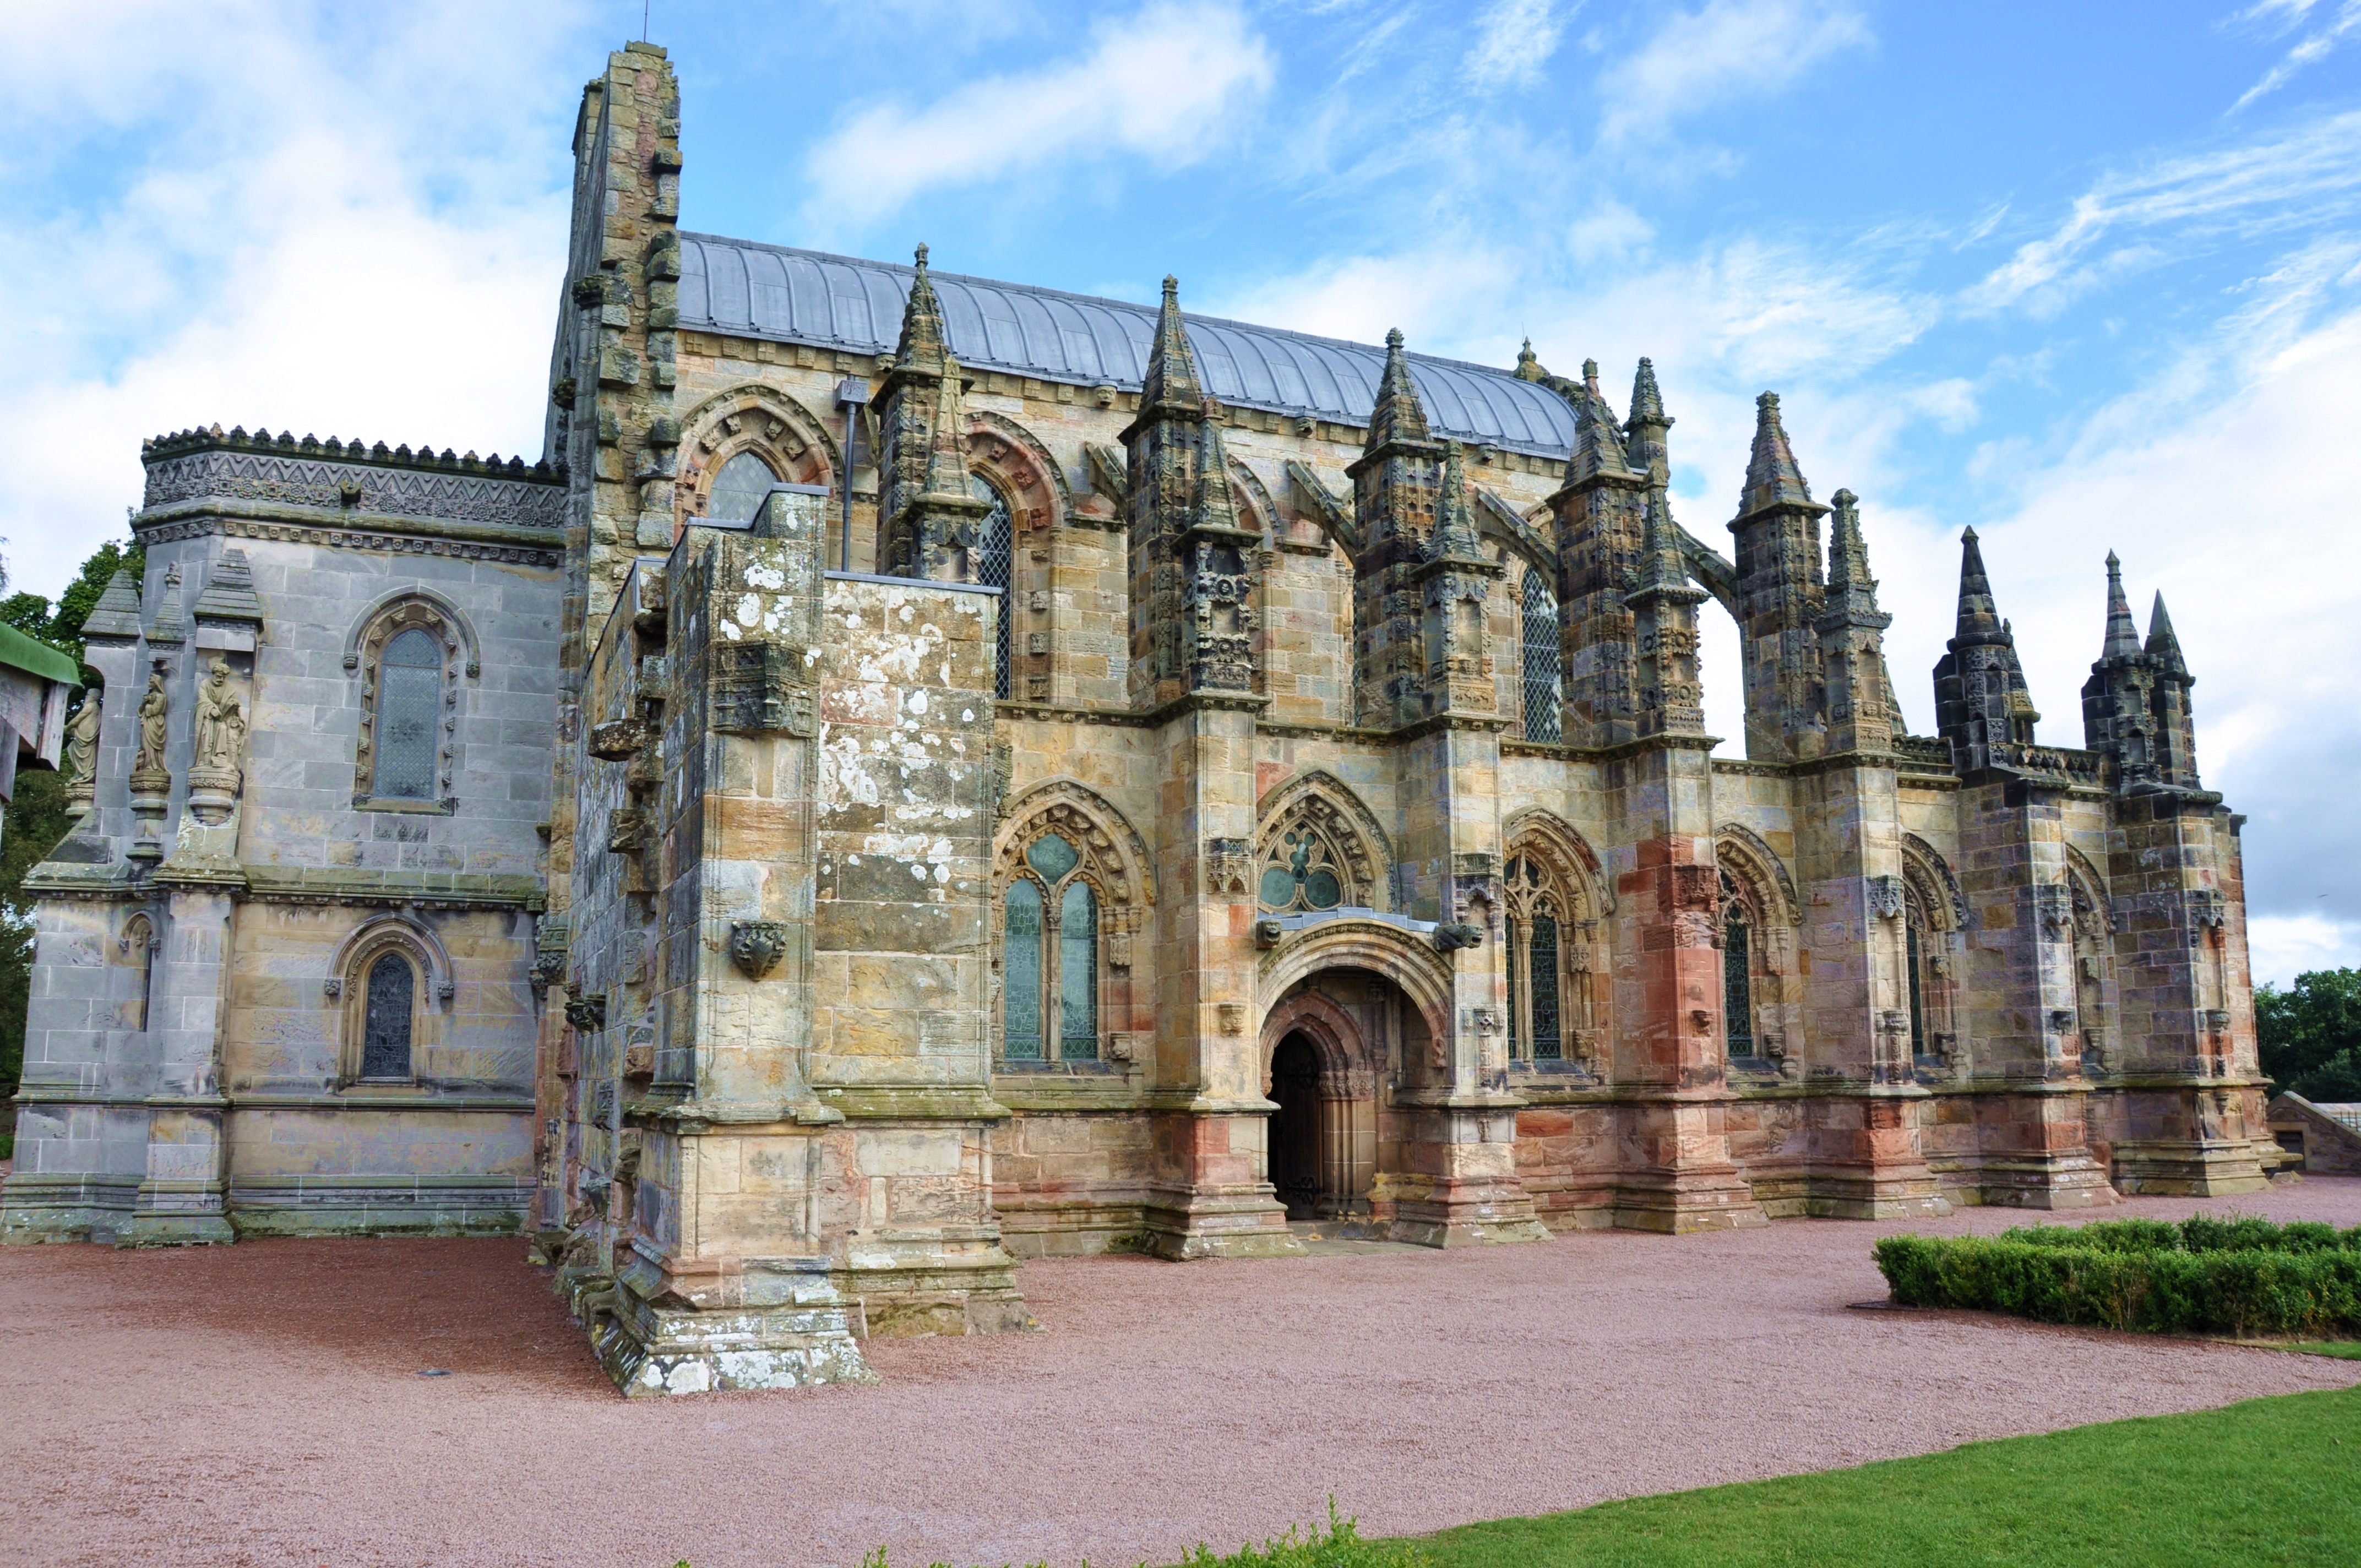
architecture, building, chateau, palace, old, stone, mystical, idyllic, europe, statue, pillar, facade, church, cathedral, chapel, old building, place of worship, artwork, places of interest, medieval architecture, sculpture, art, knight, monastery, synagogue, scotland, abbey, estate, figures, historically, masonry, tracery, sculptor, united kingdom, gothic architecture, construction art, church window, tours, stately home, roslin, rosslyn chapel, templar, free mauerer, stonemason work, south side, south facade, historic site, byzantine architecture